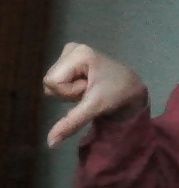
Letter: waw